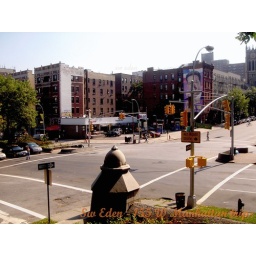
Photo around Trinity ParkManhattan, New YorkW 155 street cross with broadway.